British America

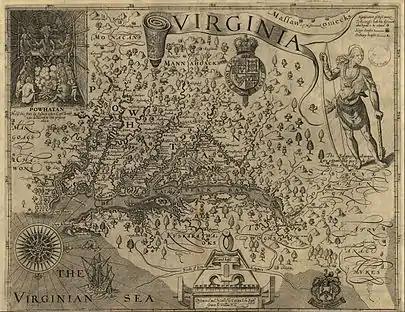
Explorer John Smith's map of Virginia, including Powhatan villages, made c. 1612

Thirty Powhatan tribes were organized under the Powhatan Confederacy, led by chief Powhatan. Chief Powhatan initially thought the English could be good allies and help defend them from other native tribes and the Spanish. Relations worsened when the English demanded the Powhatan give them more land to grow tobacco. In three wars, the Powhatan lost more land: the first from 1610 to 1614, the second from 1622 to 1626, and the third from 1644 to 1646. The Powhatan were subject to more lifestyle restrictions placed upon them by the English. The third war ended when chief Powhatan's successor, Opechanacanough, was captured and killed by Necotowance—who became the new successor. However, Necotowance signed a peace treaty with the English which effectively ended the confederacy. The Powhatan lost more land to the English over the next decades.